Sky position (RA, Dec in degrees): 332.043, 0.6077
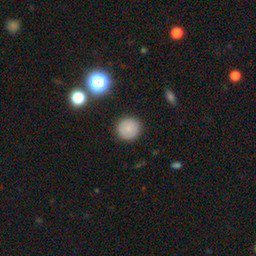
Galaxy morphology: Round Smooth Galaxies